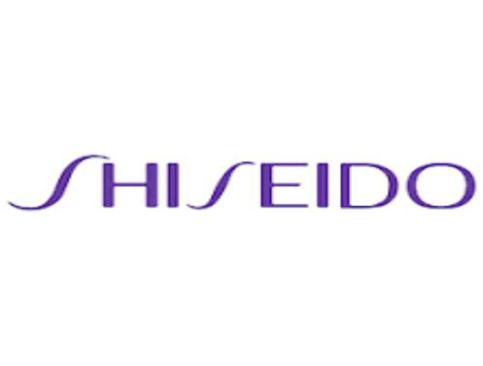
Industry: Necessities